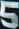
Number: 5